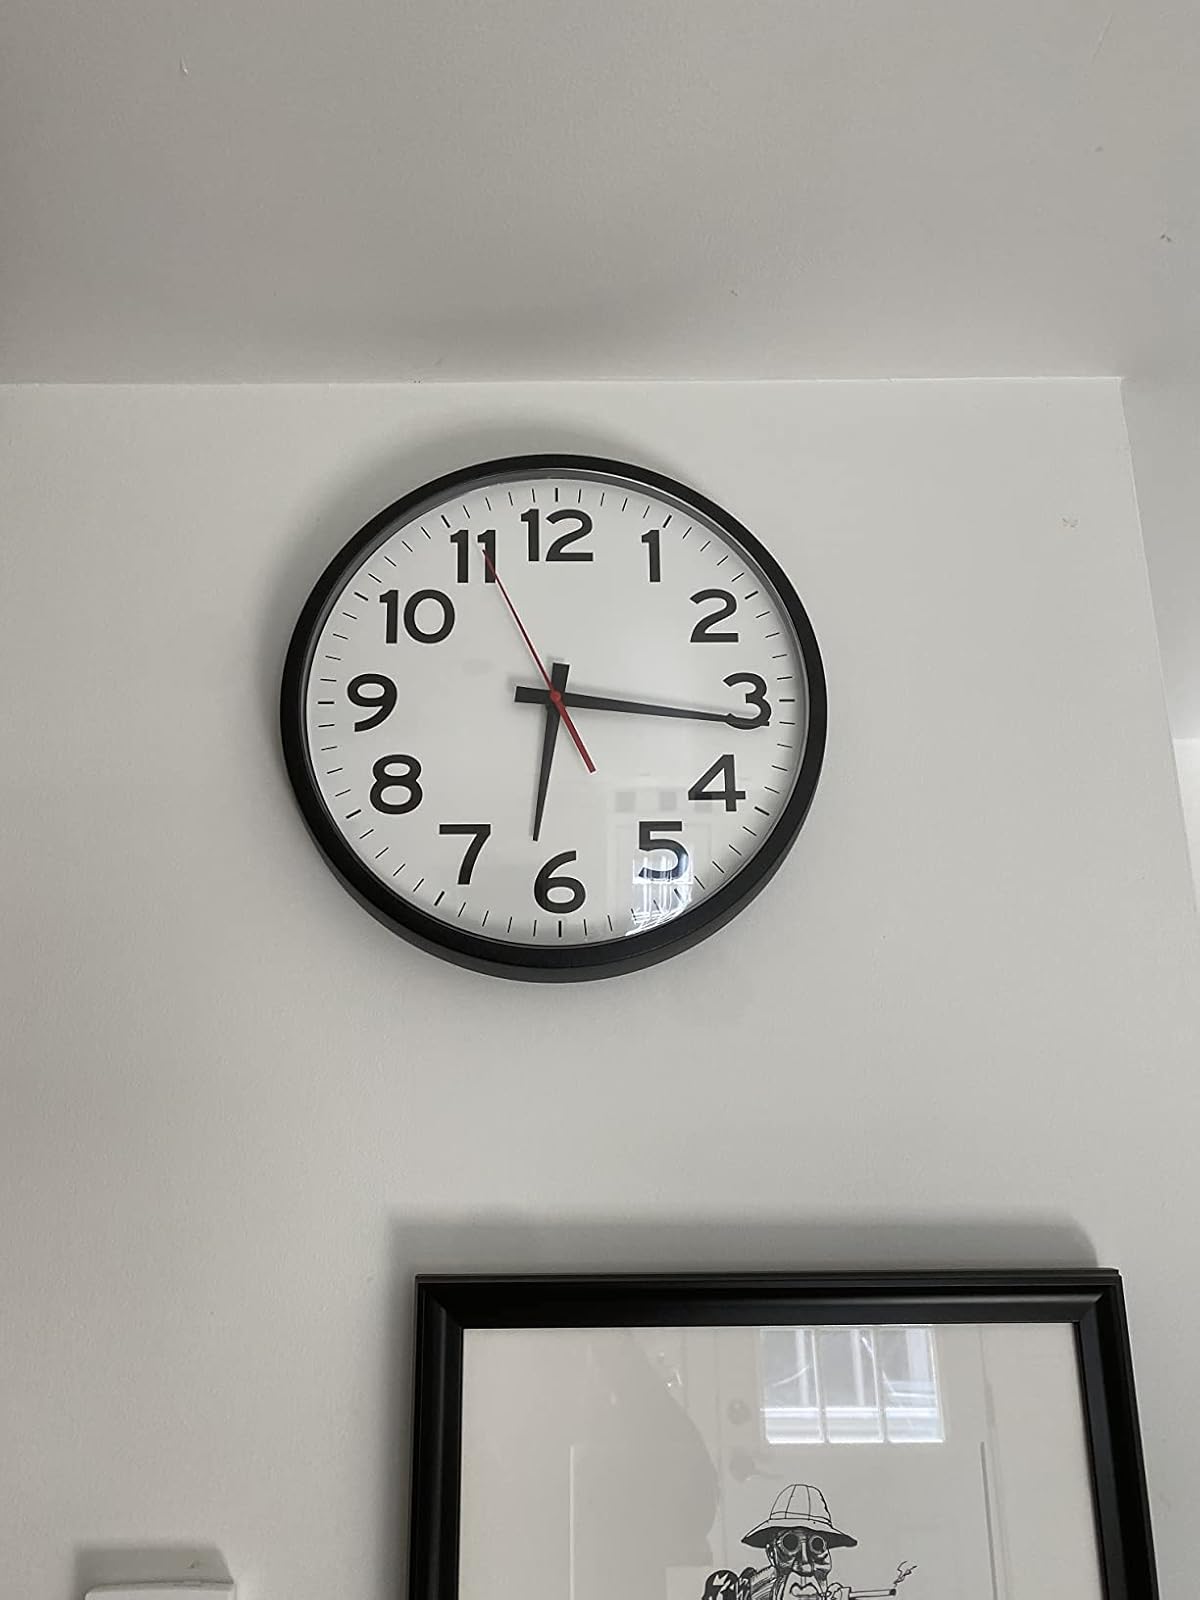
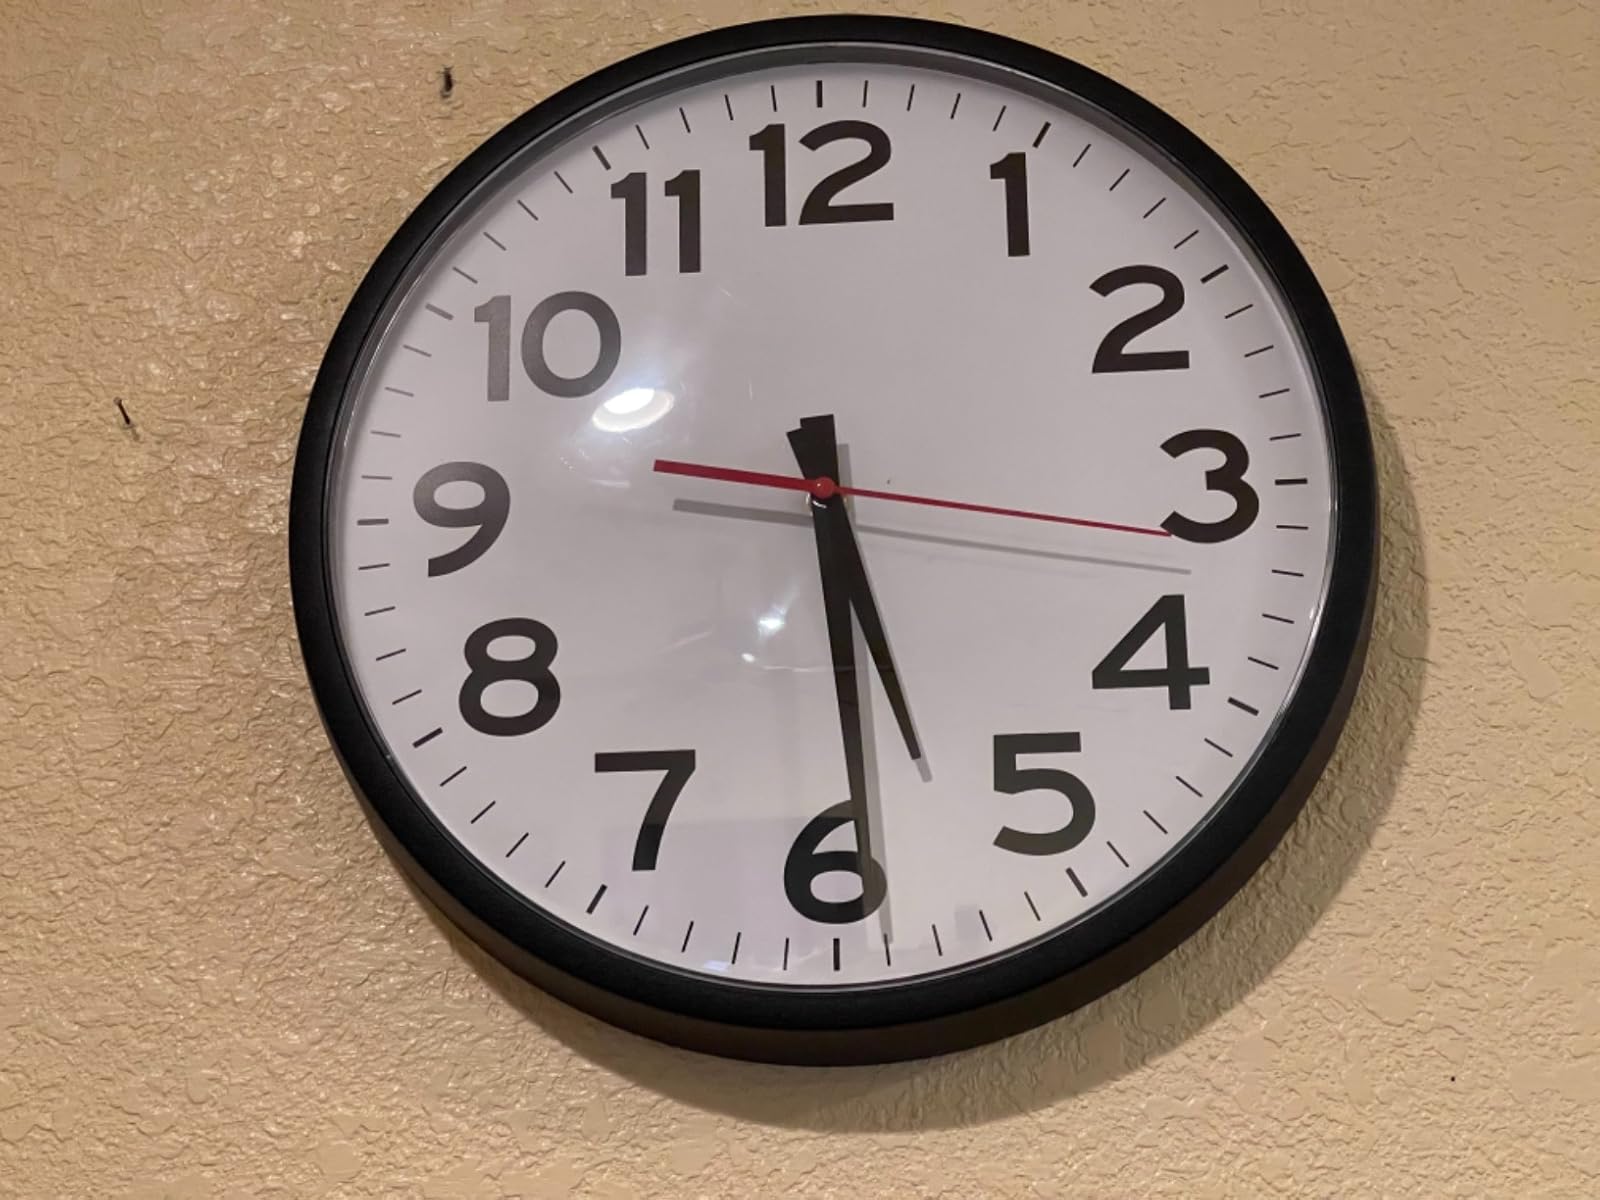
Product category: clock
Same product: yes